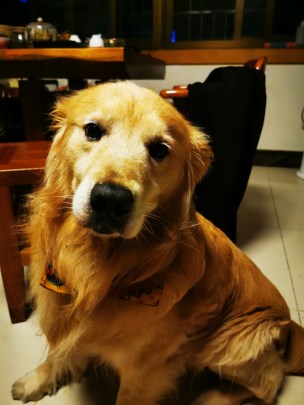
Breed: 5355-n000126-golden_retriever